Manuela Gretkowska

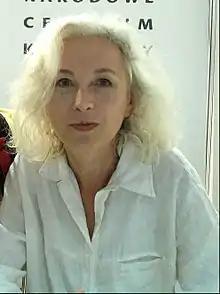
Manuela Gretkowska in 2016

Manuela Gretkowska (6 October 1964) is a Polish writer, screenwriter, feminist and politician. She is the foundress of the Feminist Initiative.